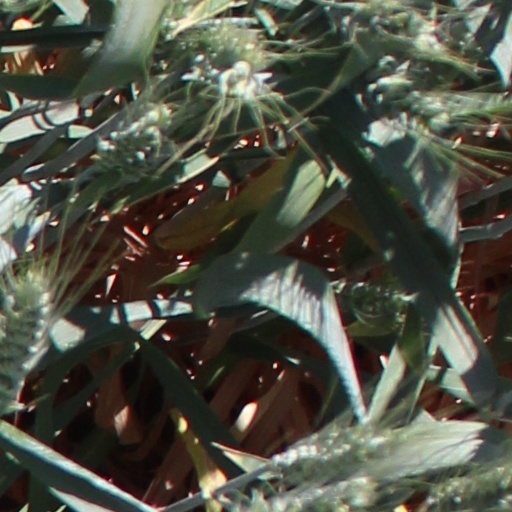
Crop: wheat